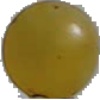
Label: white_grape